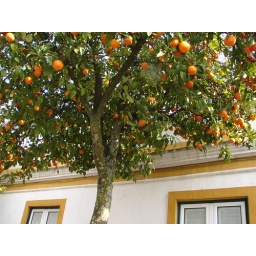
Orange tree in a street of Beja City